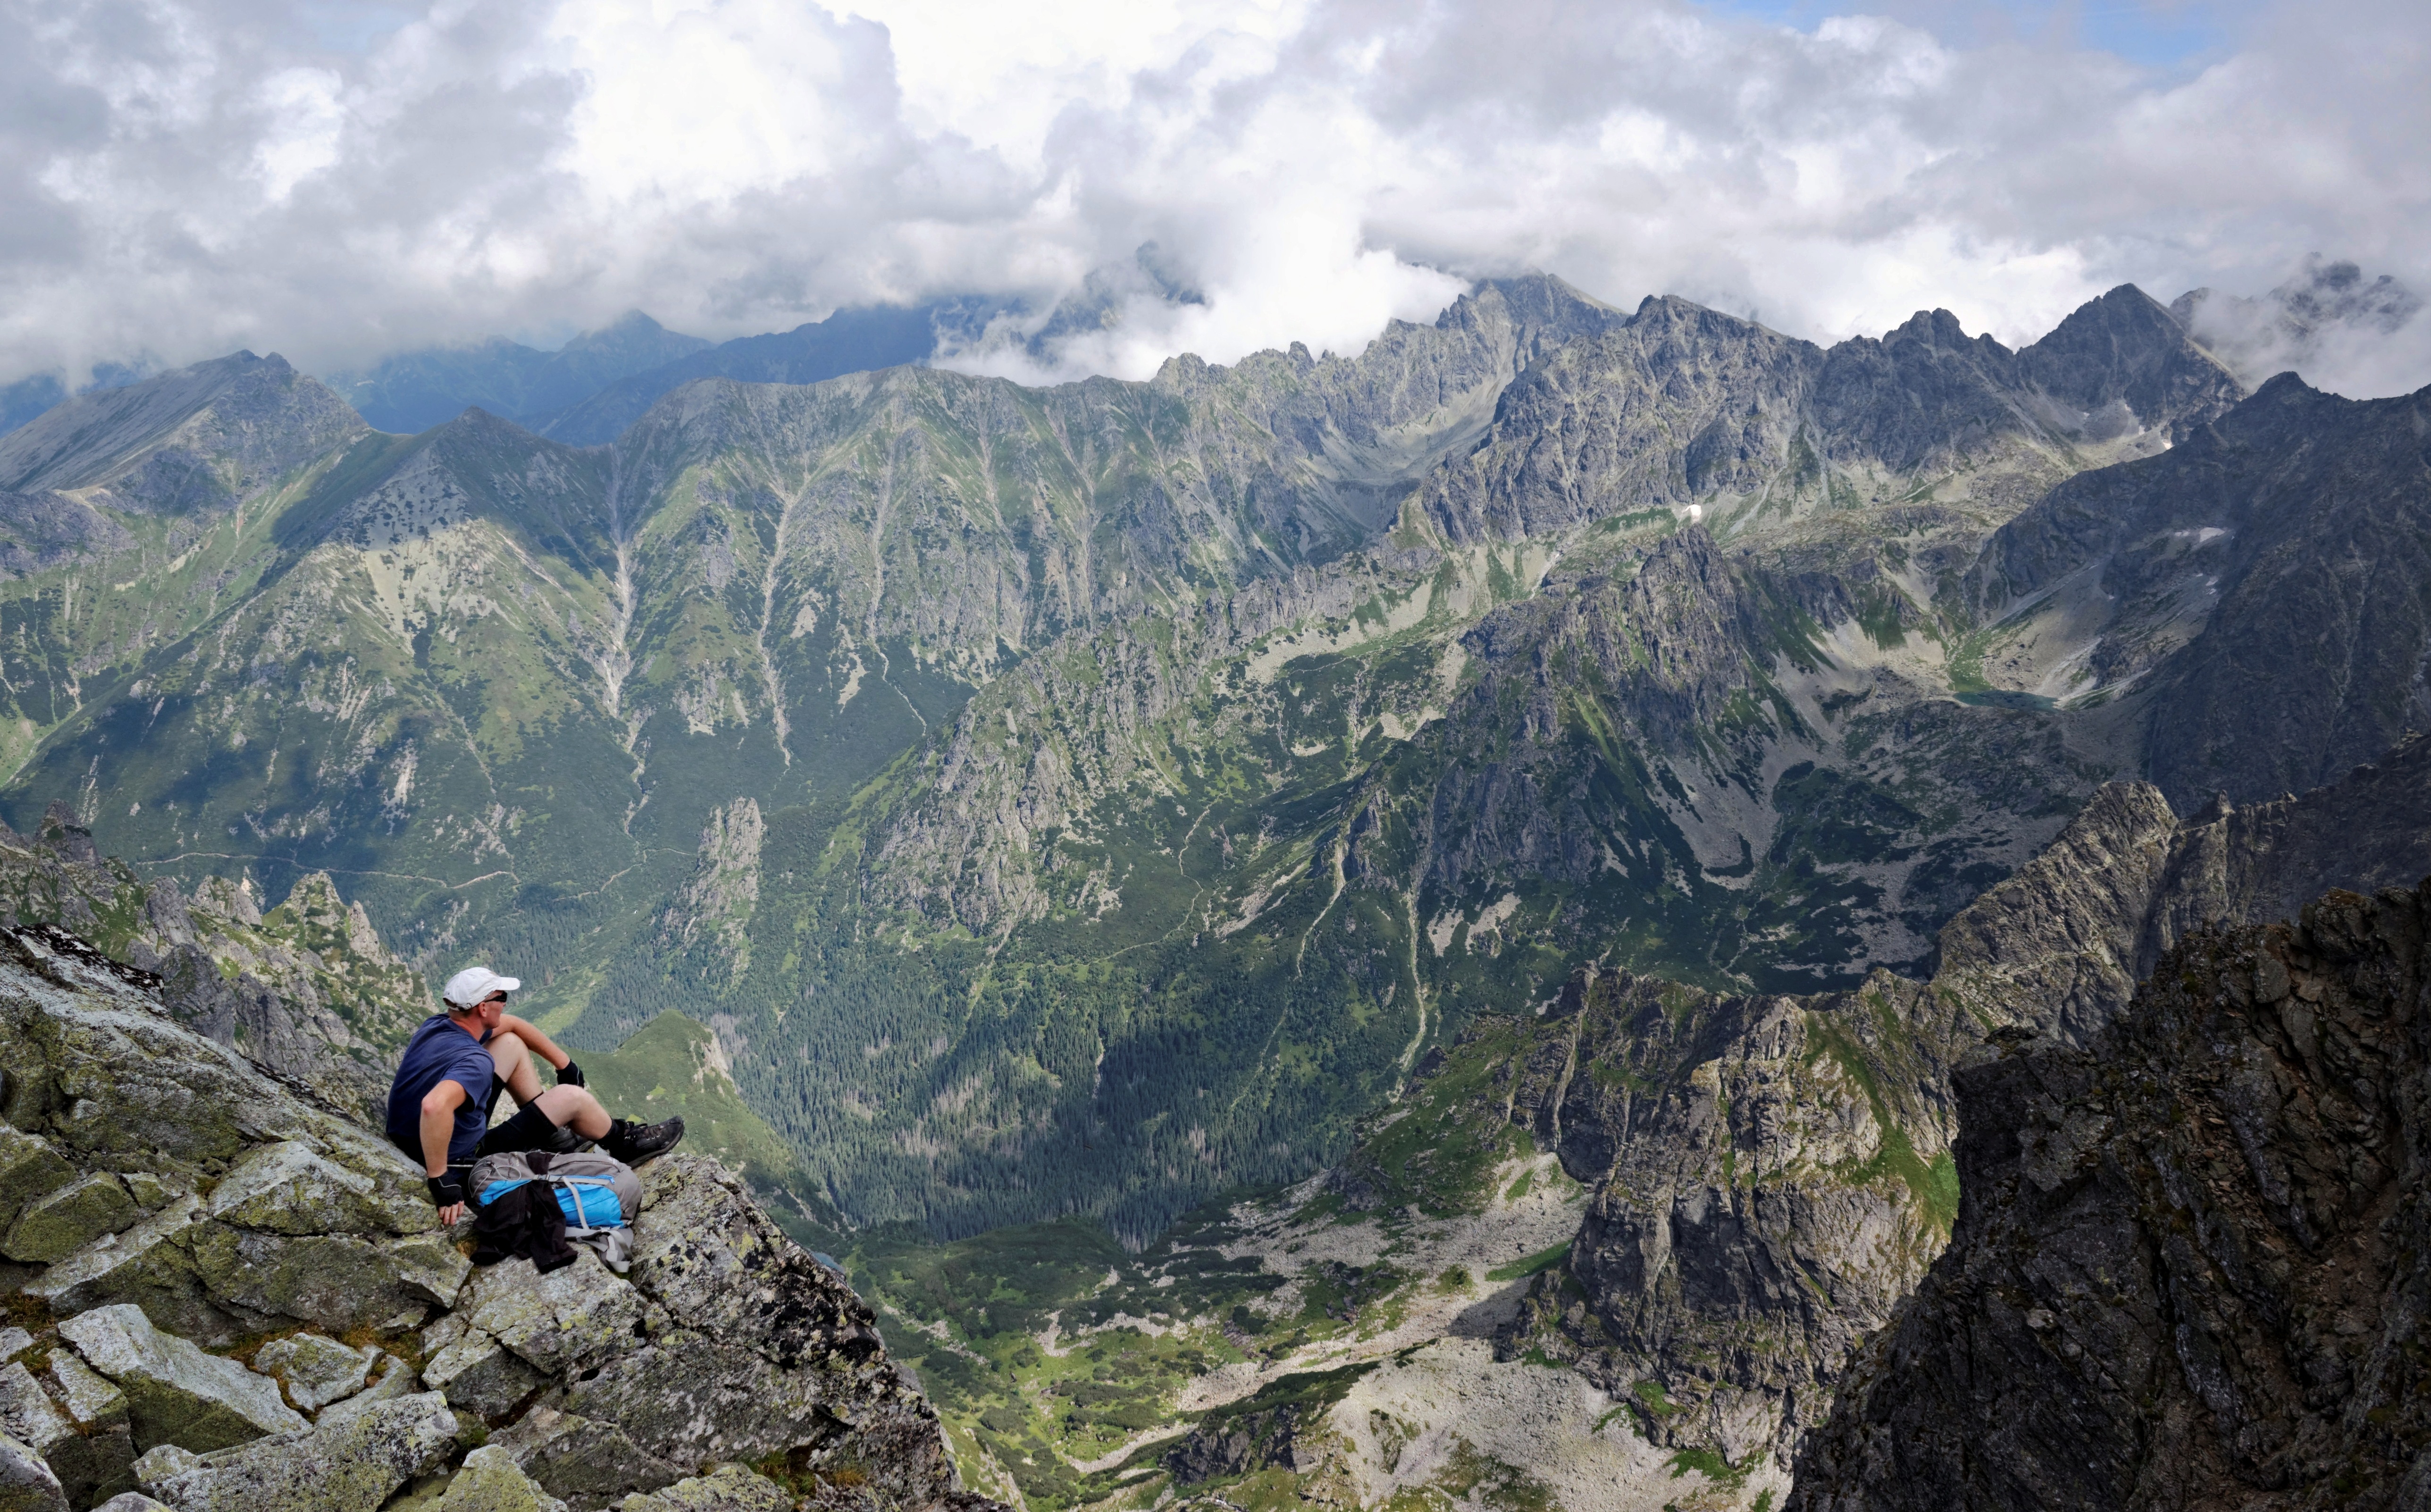
landscape, nature, wilderness, walking, mountain, sky, hiking, trail, adventure, view, mountain range, panorama, holiday, extreme sport, tourism, ridge, summit, mountaineering, top view, tour, expedition, sports, holidays, mountains, alps, backpacking, poland, plateau, tatra, tatry, the stones, hiking trail, landform, the beauty of the mountains, mountain pass, mountain views, mountainous landforms